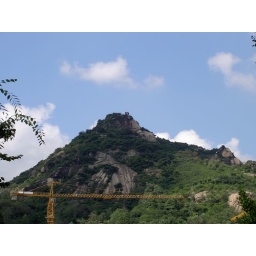
shaded by clouds passing by in the sky